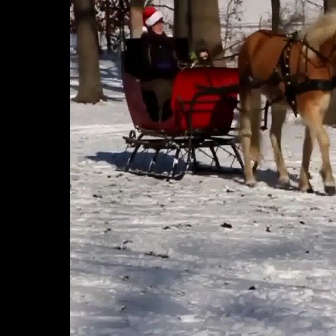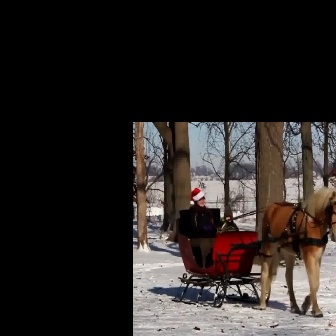
  Please identify the target specified by the bounding box [115,36,258,179] in the first image and locate it in the second image. Return the coordinates in [x_min,y_min,x_max,y_max] format.
Answer: [171,208,270,307]